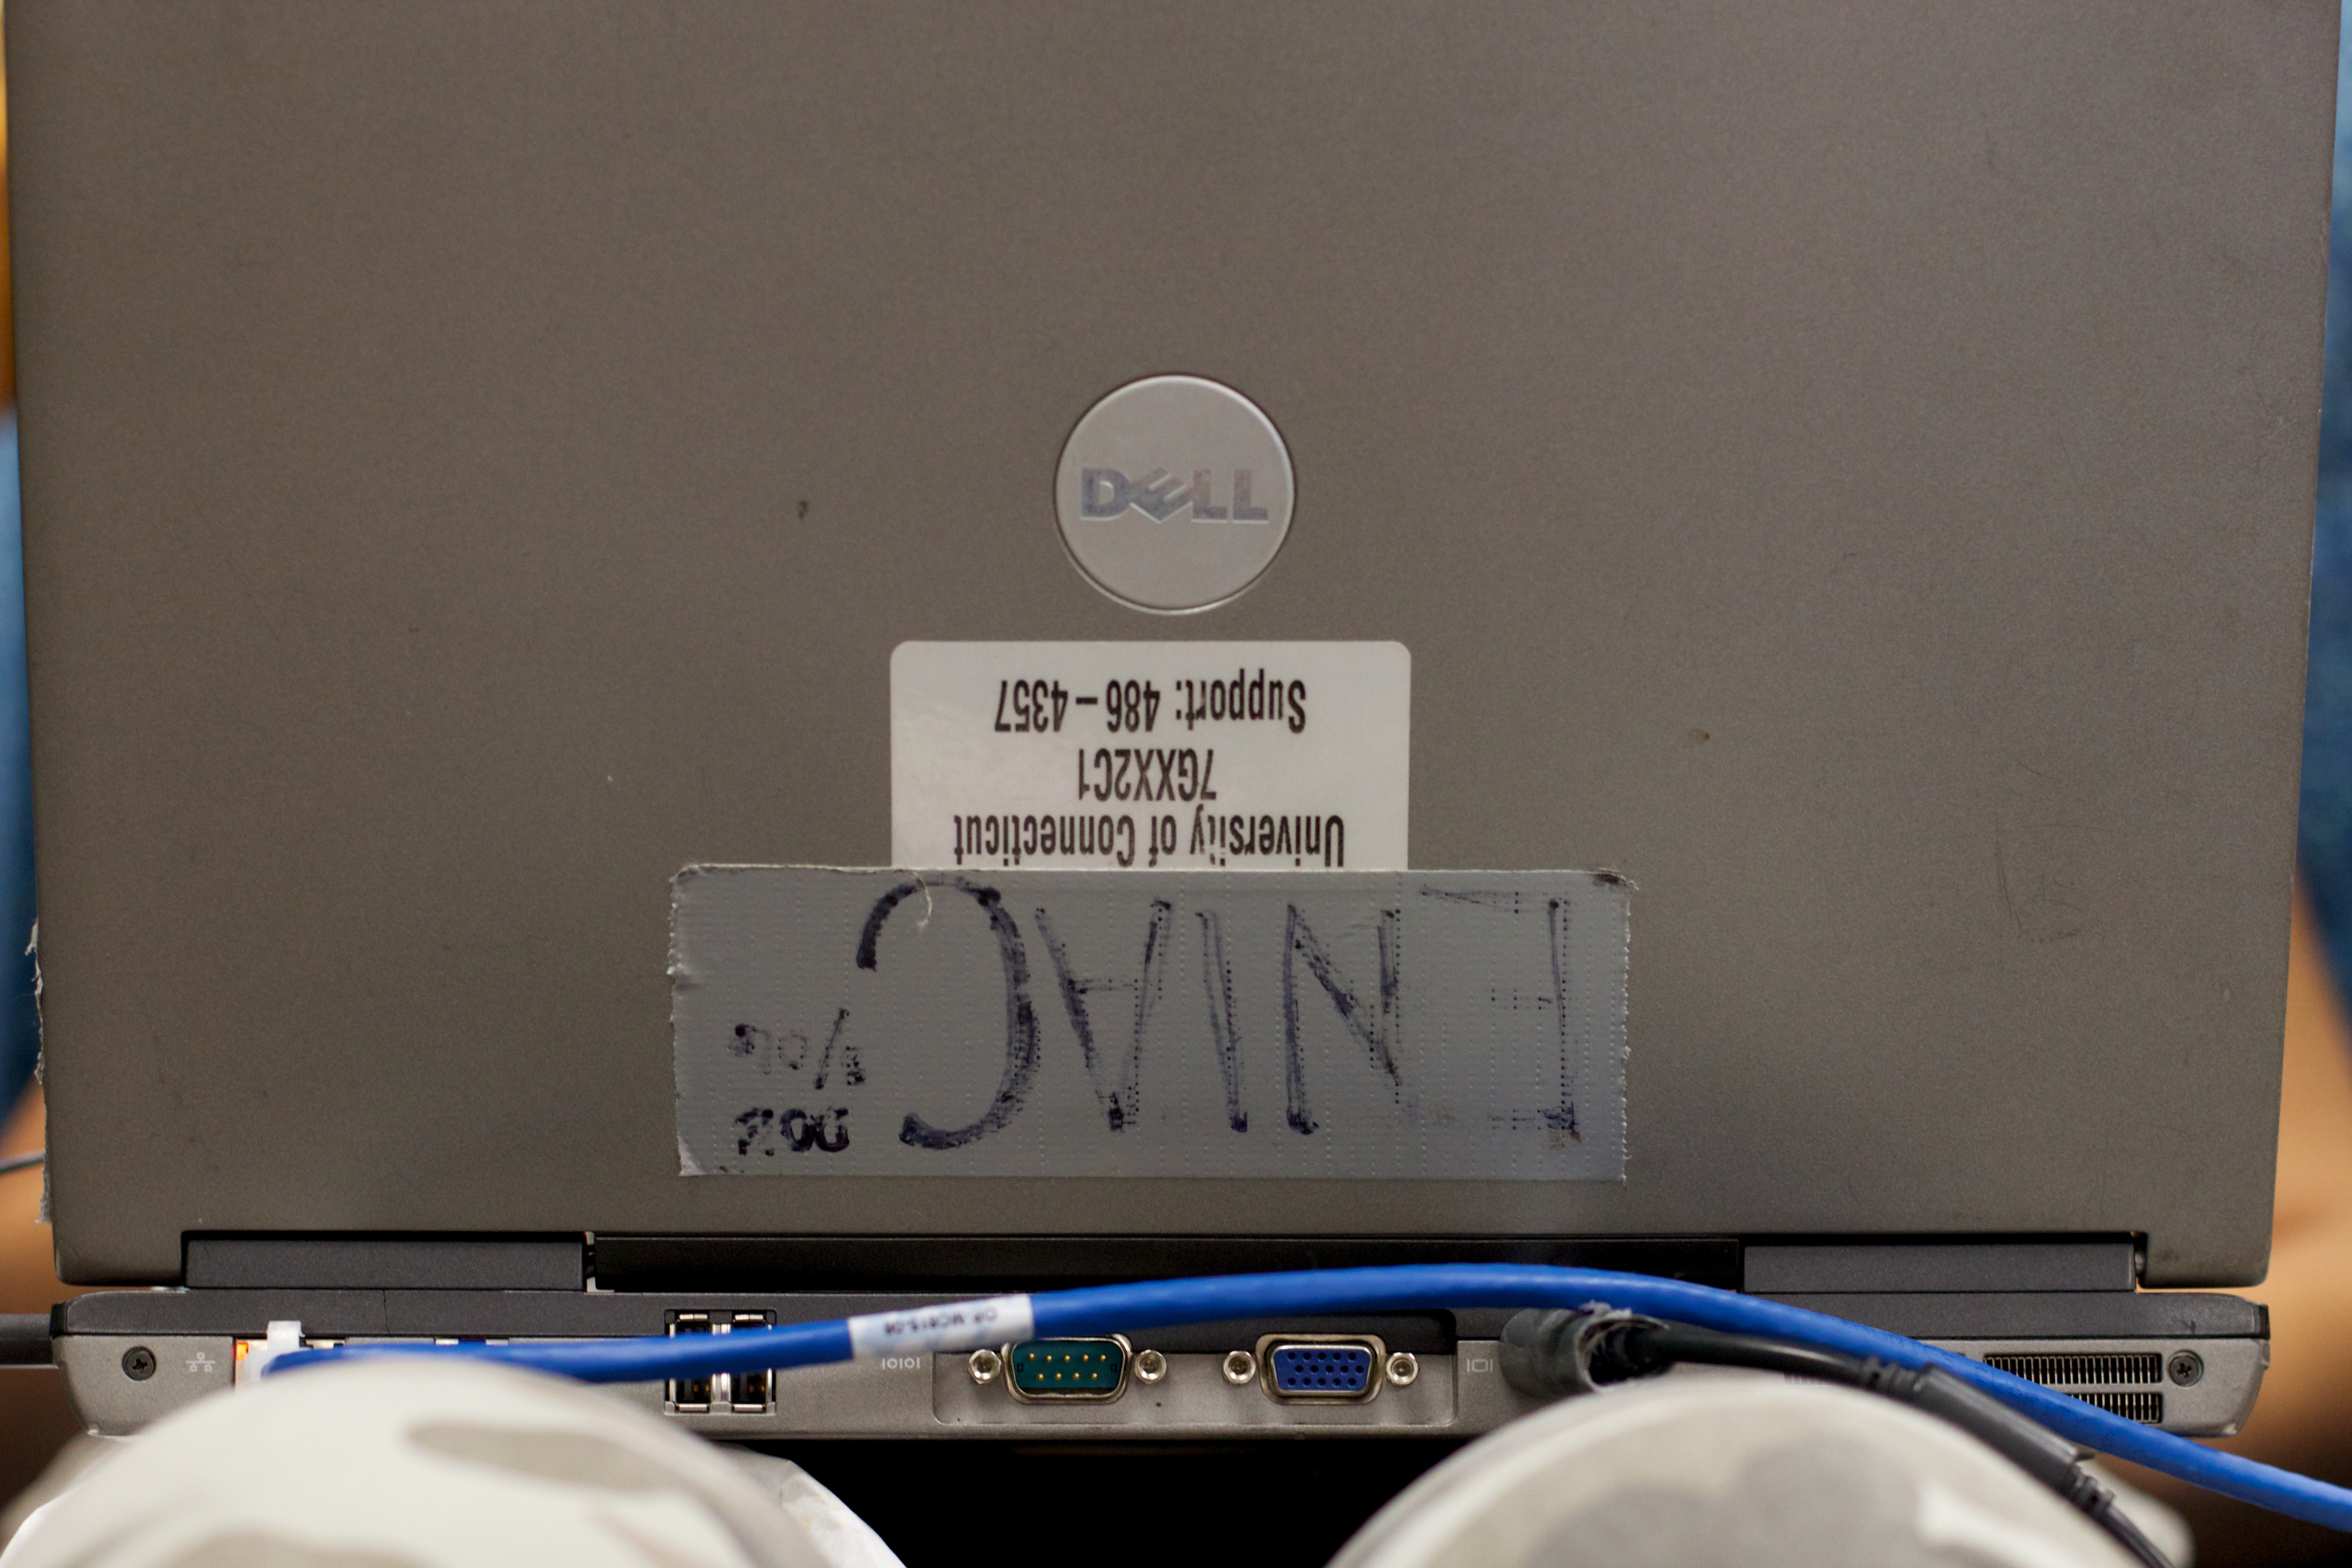
gadget, blue, electronics, odyssey, bavastock, display device